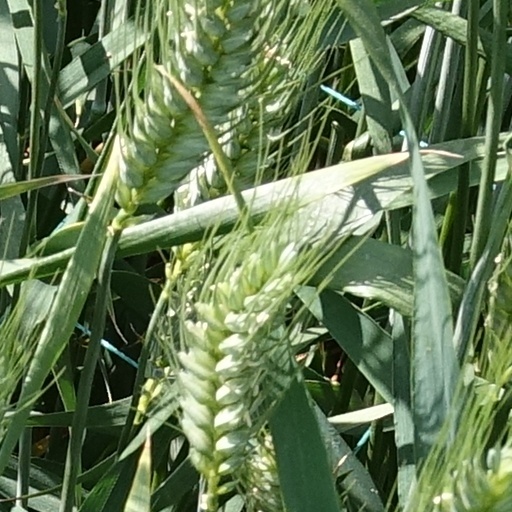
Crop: wheat